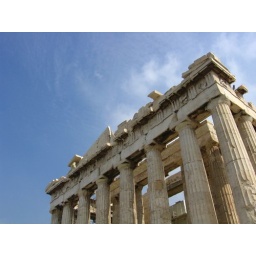
parthenon against blue sky